The Electrical Life of Louis Wain

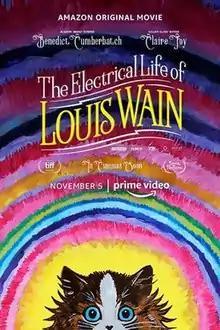
Promotional release poster

The Electrical Life of Louis Wain is a 2021 biographical comedy-drama film directed by Will Sharpe, from a story by Simon Stephenson, and screenplay by Stephenson and Sharpe. The film stars Benedict Cumberbatch (as the eccentric artist Louis Wain), Claire Foy, Andrea Riseborough and Toby Jones.